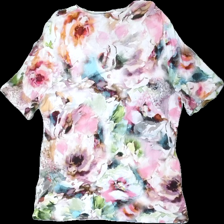
View: back
Type: T-shirt
Category: Ladies
Brand: Not in the list
Brand text on label: marinello
Colors: Pink, Green, Blue, Multicolor
Material: 100% viscose
Pattern: Floral print
Cut: Regular
Size: XL
Season: All
Damage location: middle center
Damage 2 location: bottom left
Price range: <50
Recommended usage: Export
Description: blommig t-shirt, nopprig